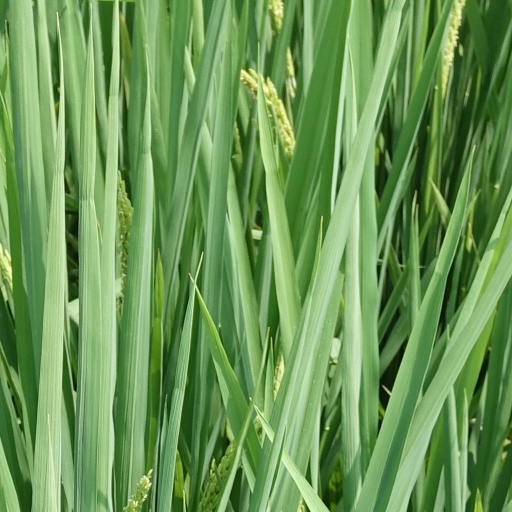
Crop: rice